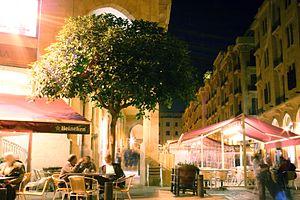
Le centre-ville de Beyrouth, appelé en anglais le Beirut Central District ou downtown Beirut, constitue le pôle commercial et financier de Beyrouth. C'est aussi surtout le cœur historique de la ville, située à la croisée des quartiers à majorité chrétienne à l'Est, du quartier à majorité chiite de Bachoura, des quartiers sunnites à l'Ouest, de Wadi Abou Jamil, un quartier autrefois juif. Le centre-ville de Beyrouth reste un centre animé, tant sur le plan culturel qu'artistique.